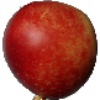
Label: nectarine